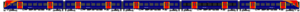
South West Trains était une compagnie ferroviaire britannique, qui appartient à Stagecoach, qui exploitait la franchise South Western entre 1996 et 2017.
Les unités électriques Class 458 sont des automotrices de banlieue Britannique construites par Alsthom à Washwood Heath entre 1998 et 2000. Elles ont été mises en service en 2000 pour remplacer les rames vieillissantes datant des années 50 et 60 en fin de vie afin de renouveler le parc de trains de banlieue de la région Sud-ouest de la capitale Londonienne. Les 30 unités de 4 voitures font partie de la famille de Trains Juniper d'Alstom, qui comprend également les Classes 334 et 460.